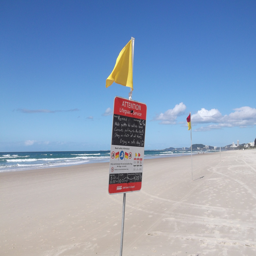
what a beach ? a city at its best ... but swim between the flags as it can be pretty dangerous .